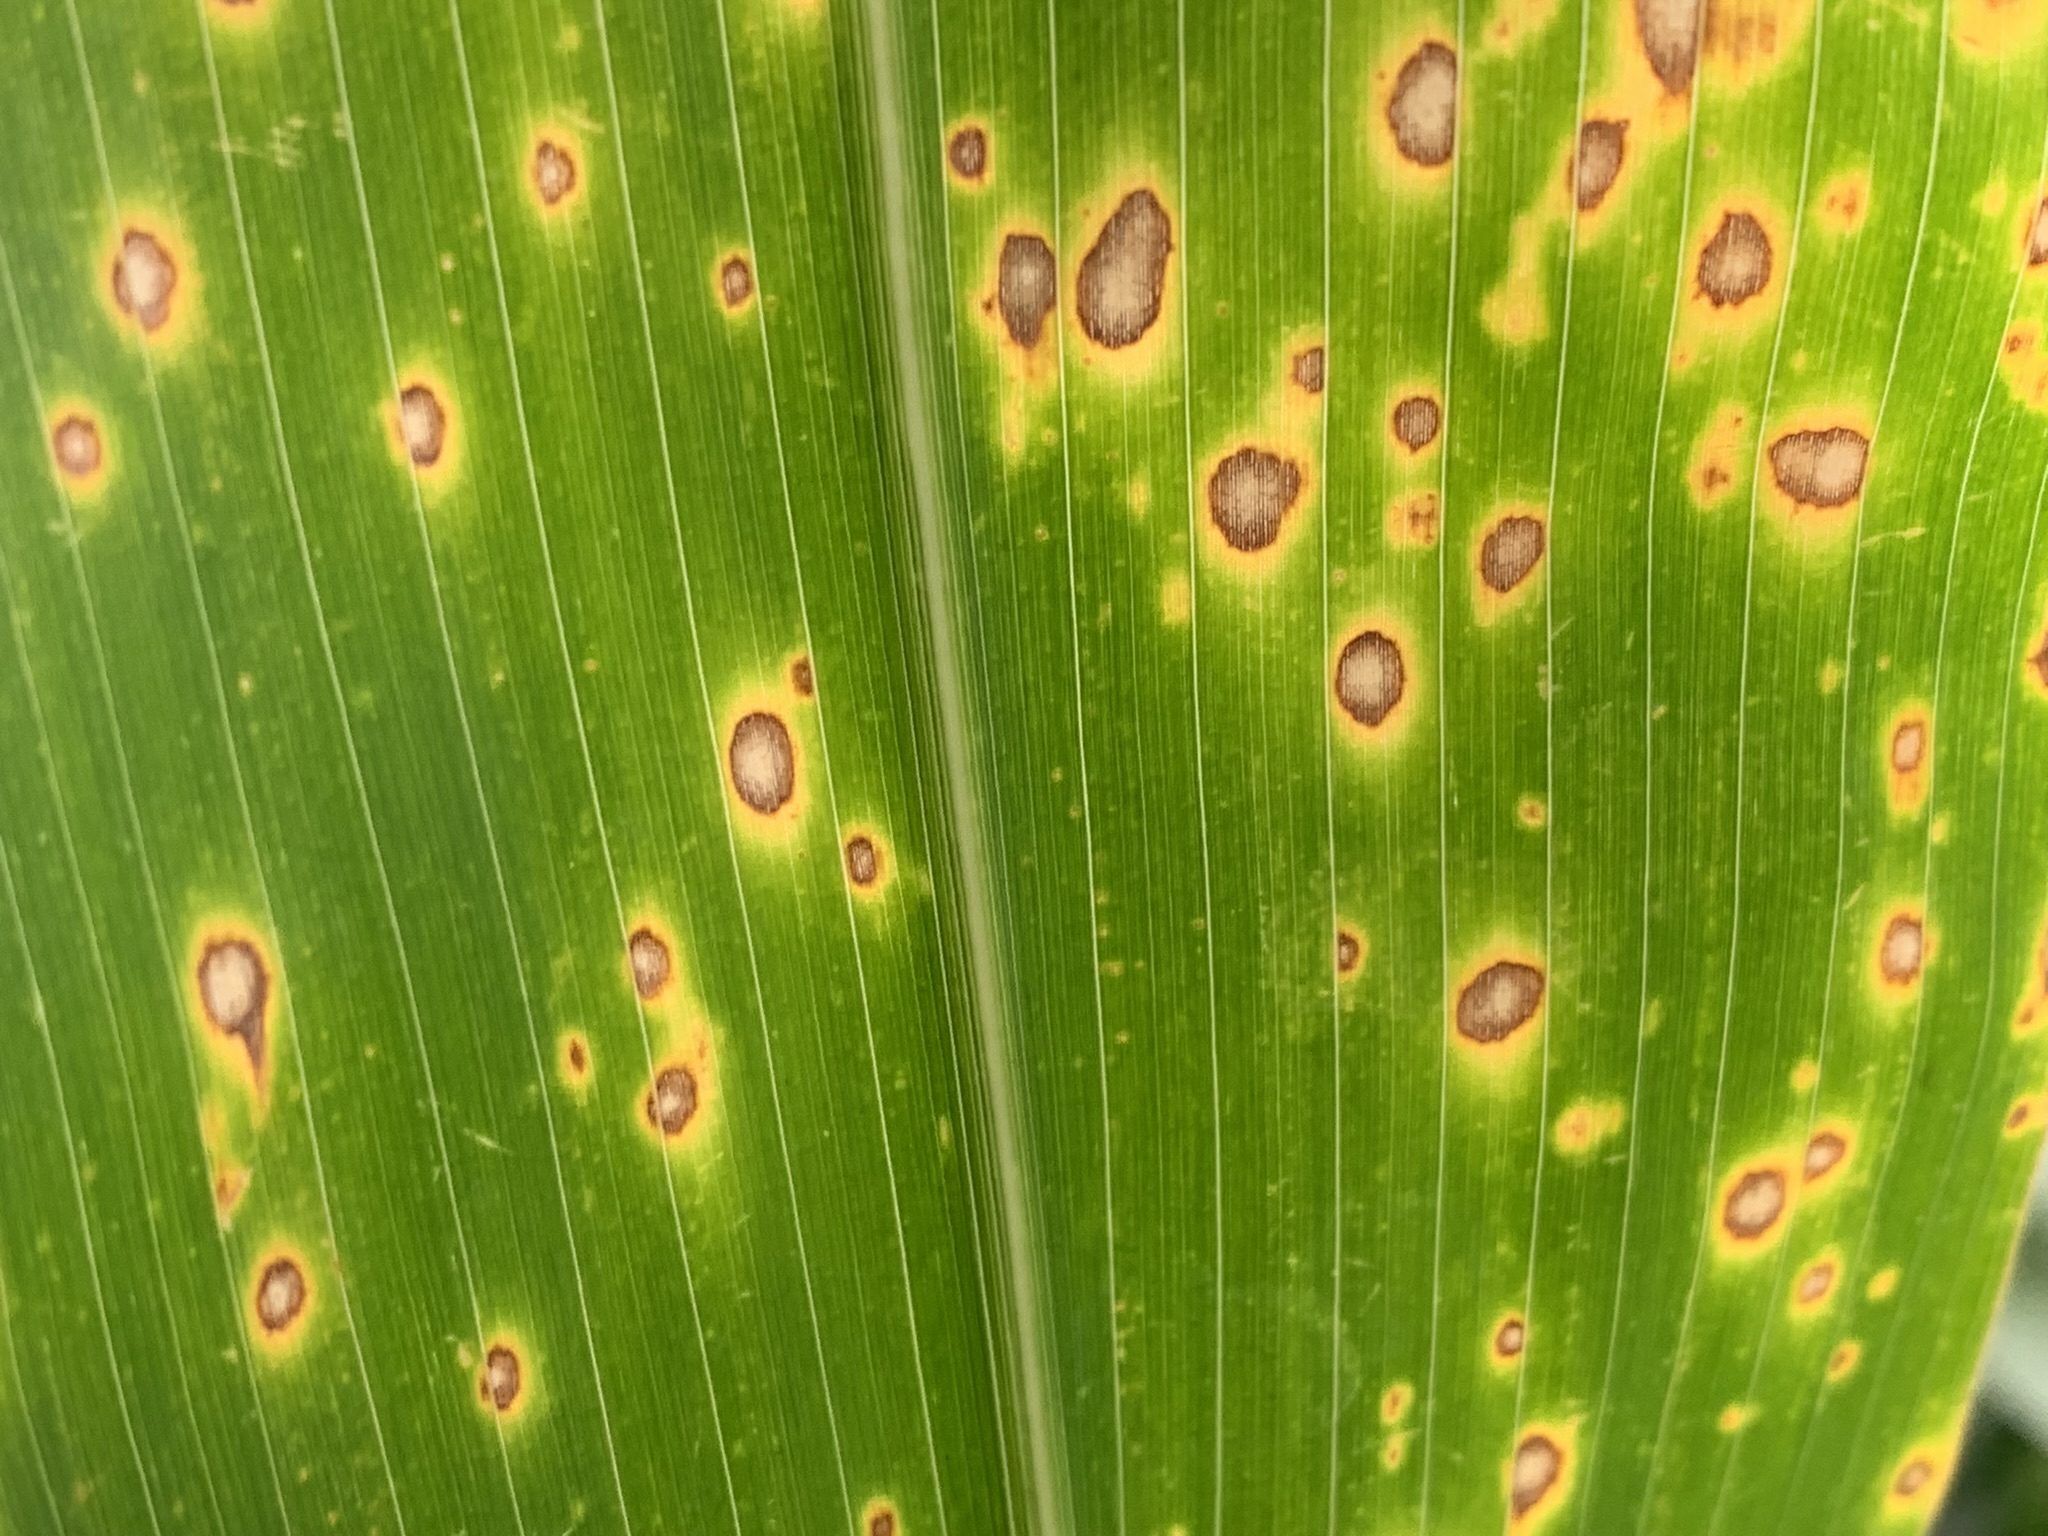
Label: MLN